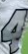
Number: 4